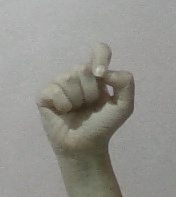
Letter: fa